COVID-19 pandemic in Indonesia

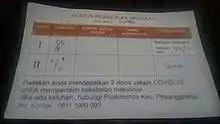
COVID-19 vaccine card in Indonesia.

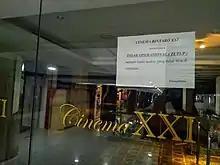
A closed cinema during COVID-19 pandemic in South Tangerang, Banten.

COVID-19 vaccination in Indonesia was started on 13 January 2021, when President Joko Widodo was vaccinated at the presidential palace.